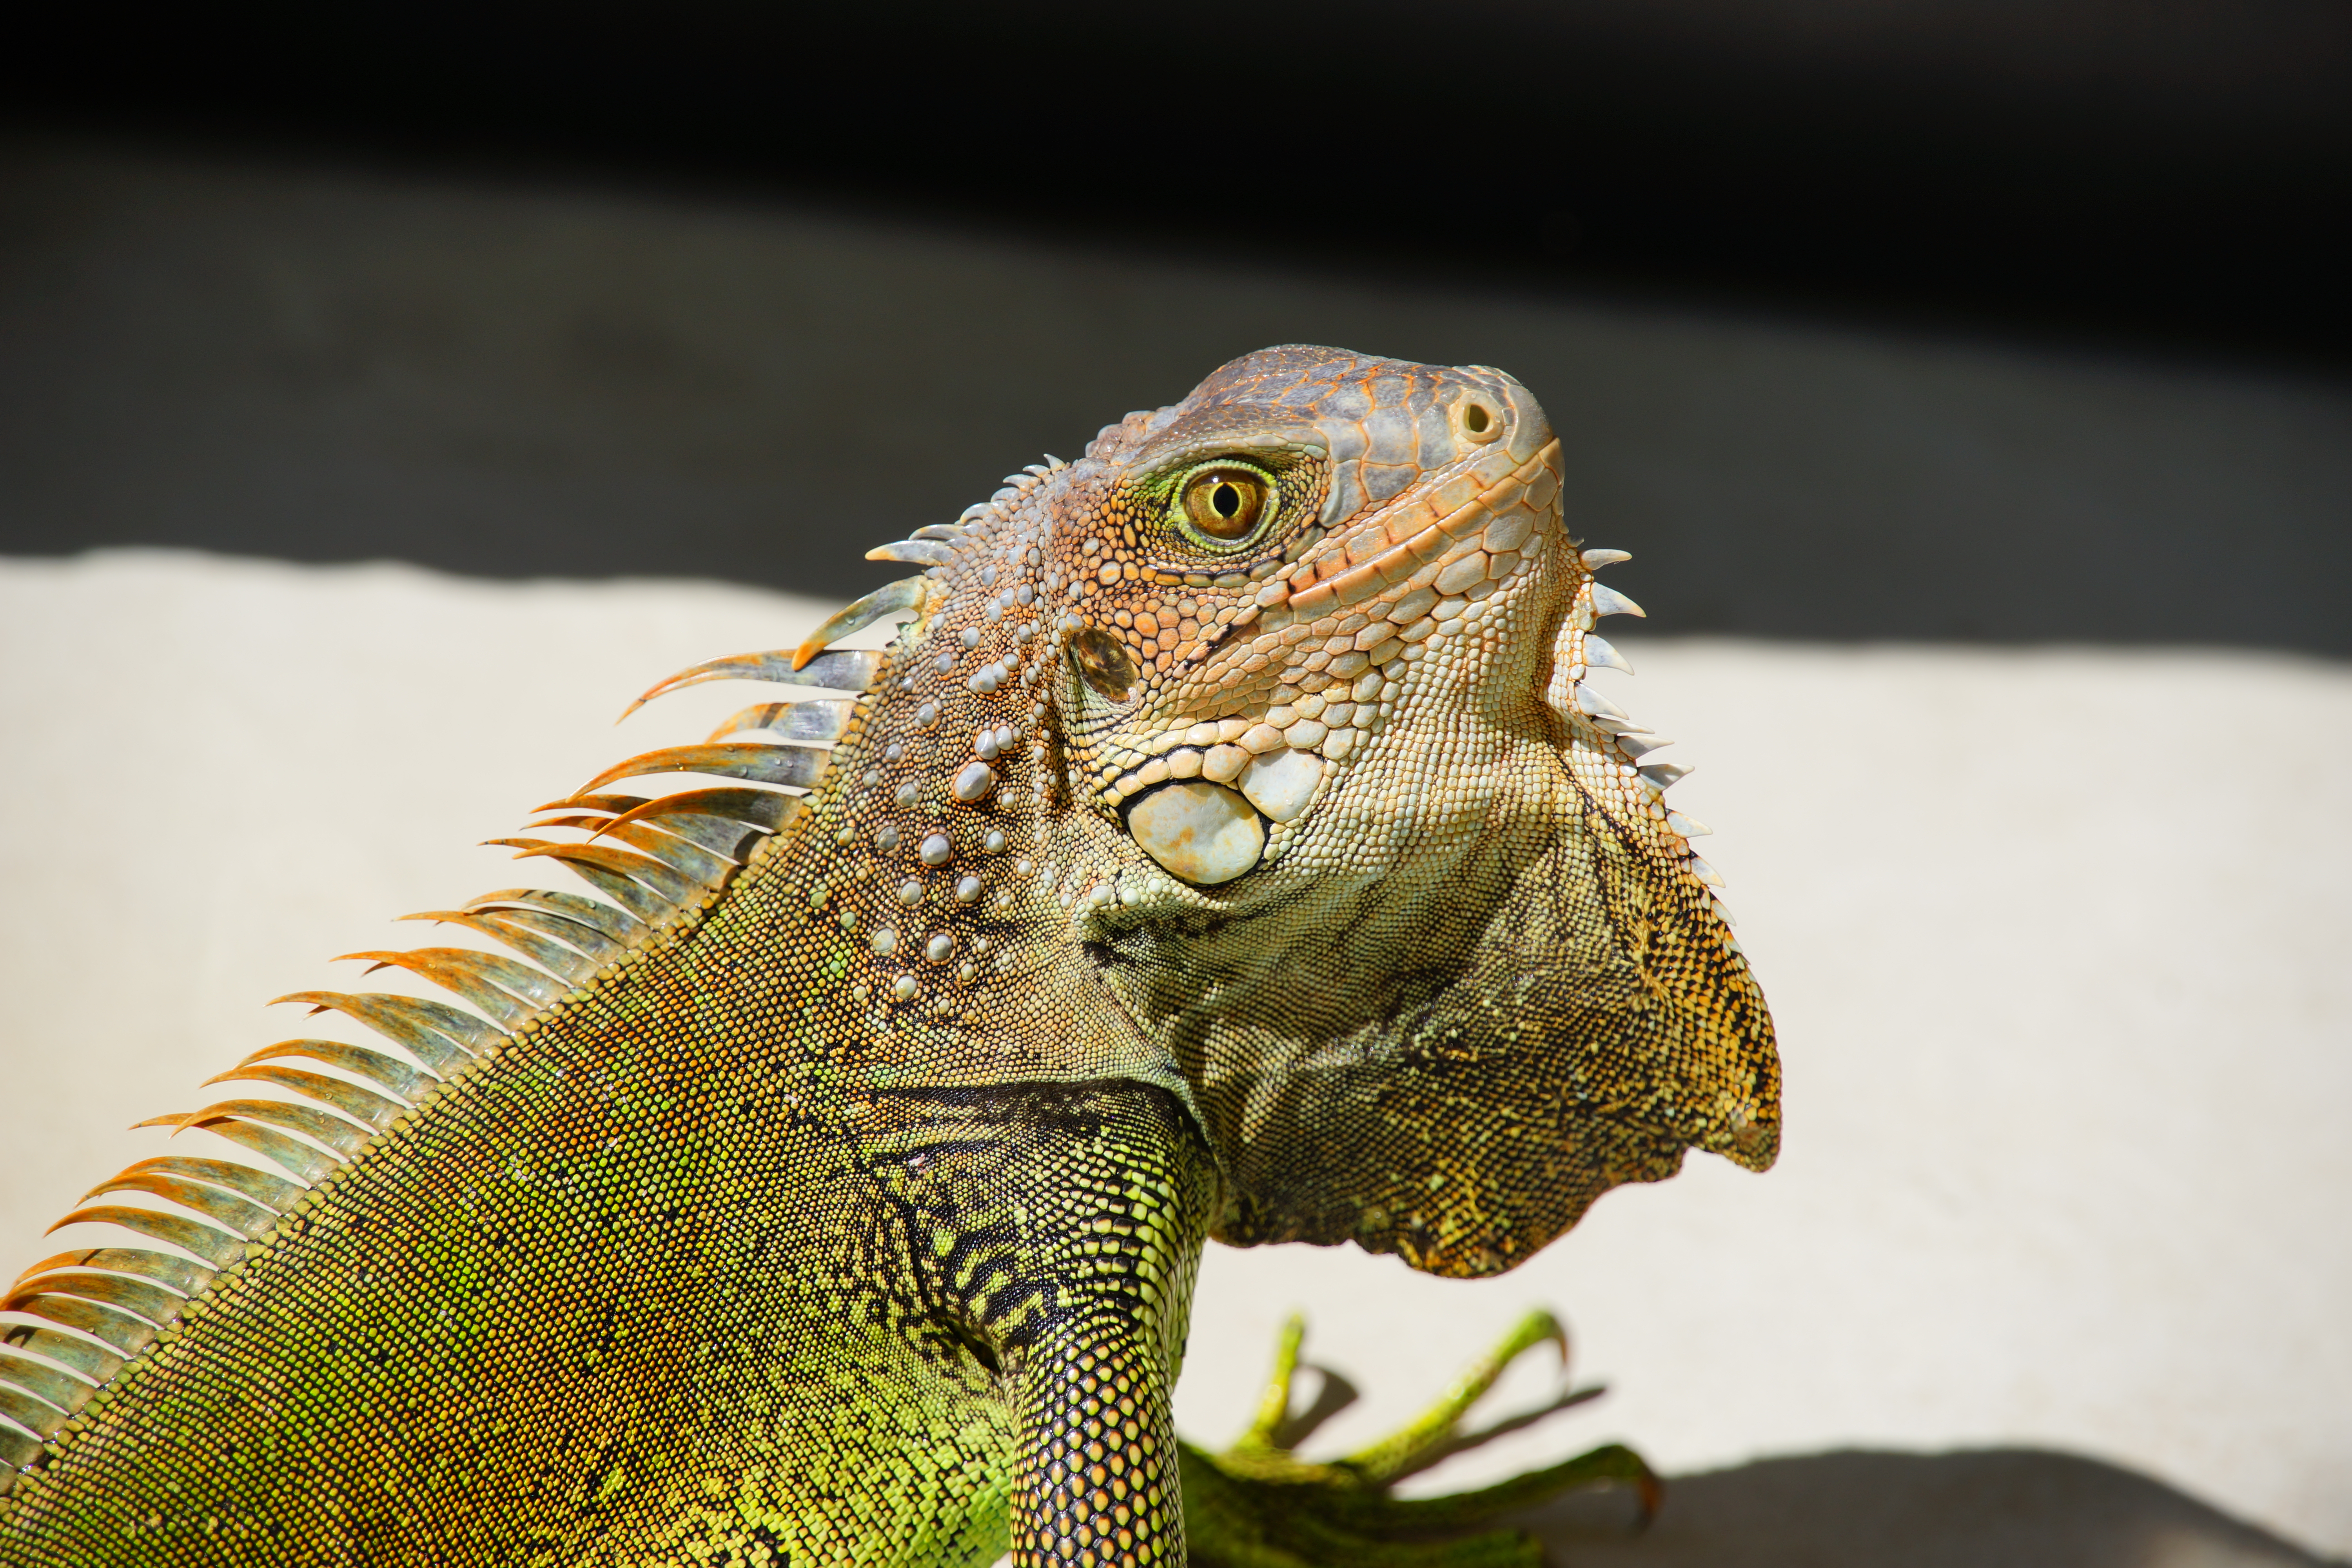
animals, reptile, iguana, iguania, green iguana, lizard, iguanidae, scaled reptile, dragon lizard, adaptation, agama, terrestrial animal, chameleon, organism, mouth, wildlife